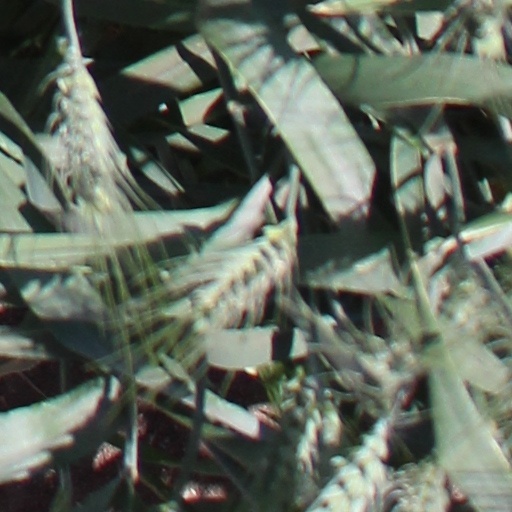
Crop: wheat